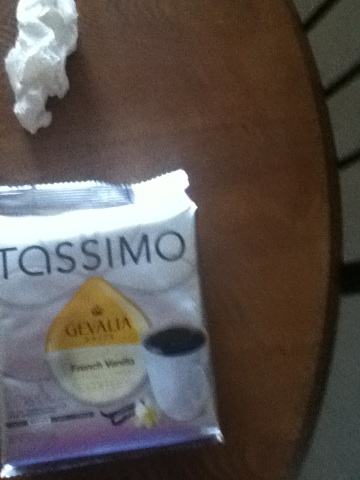Question: What flavor of coffee is this?
Answer: french vanilla